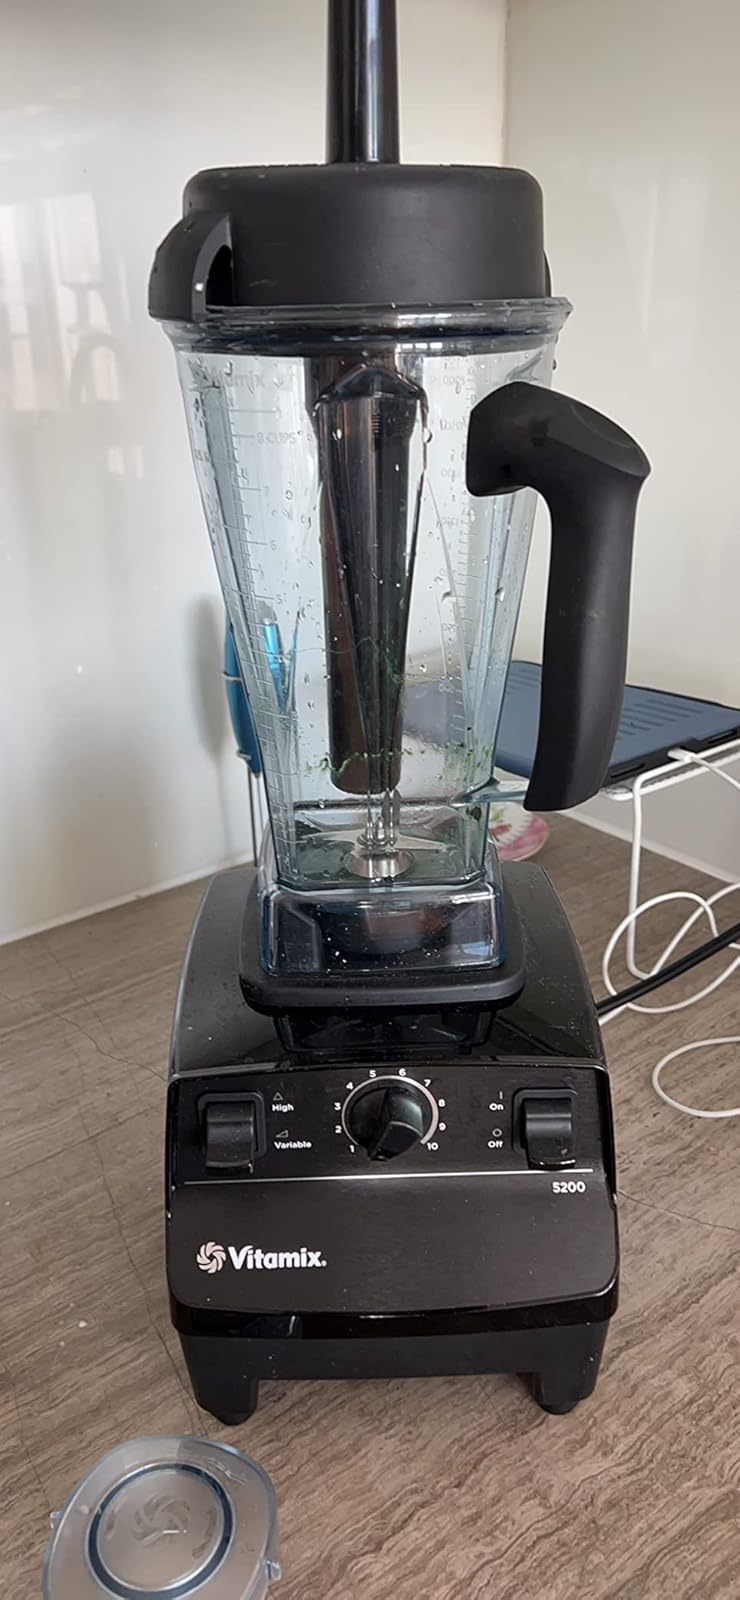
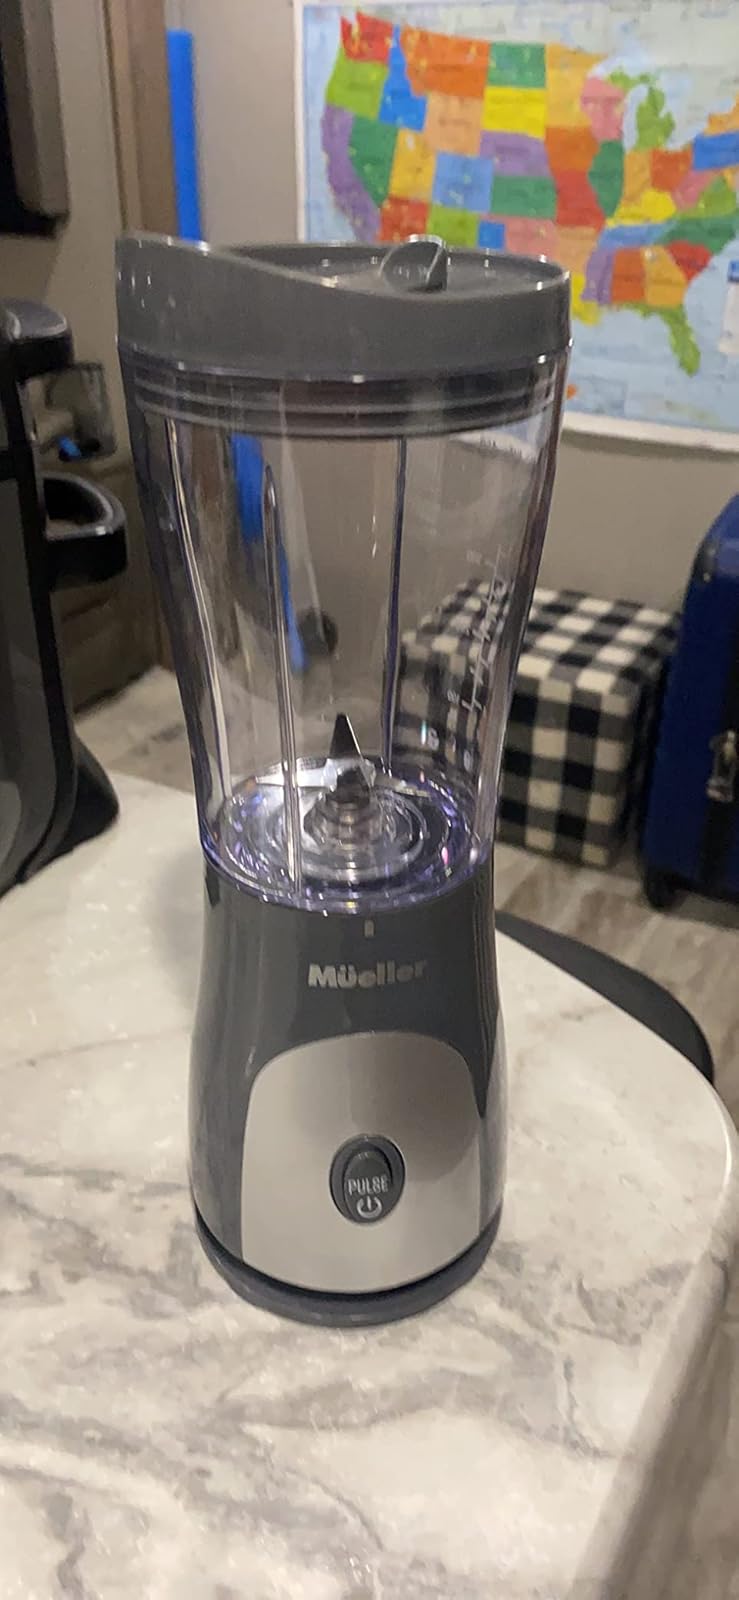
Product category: items_blender
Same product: no